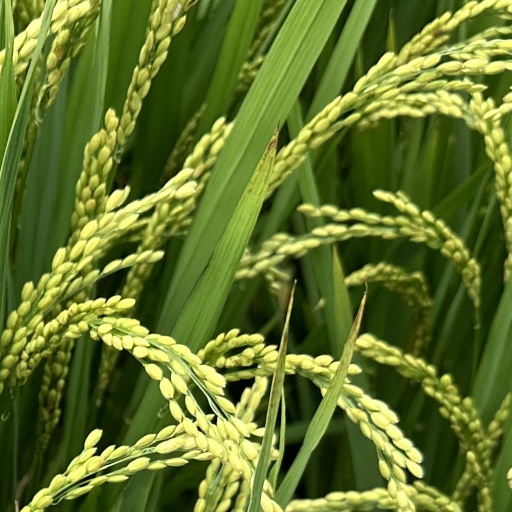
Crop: rice